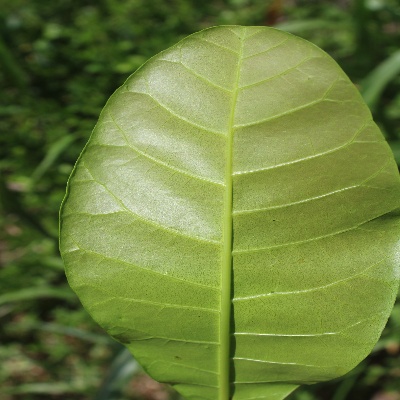
Crop: Cashew
Condition: healthy